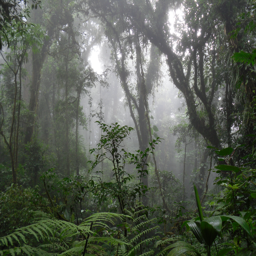
the rainforest in this area is called a city because of the high altitude , and clouds just hang amongst the trees forming a thick mist .